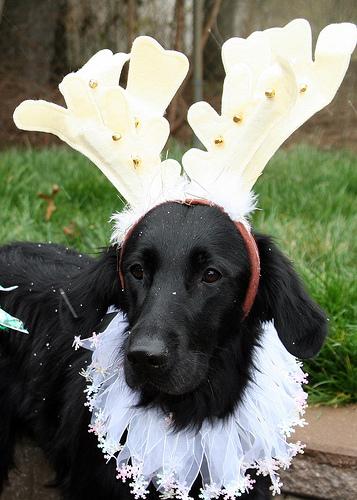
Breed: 206-n000047-flat_coated_retriever